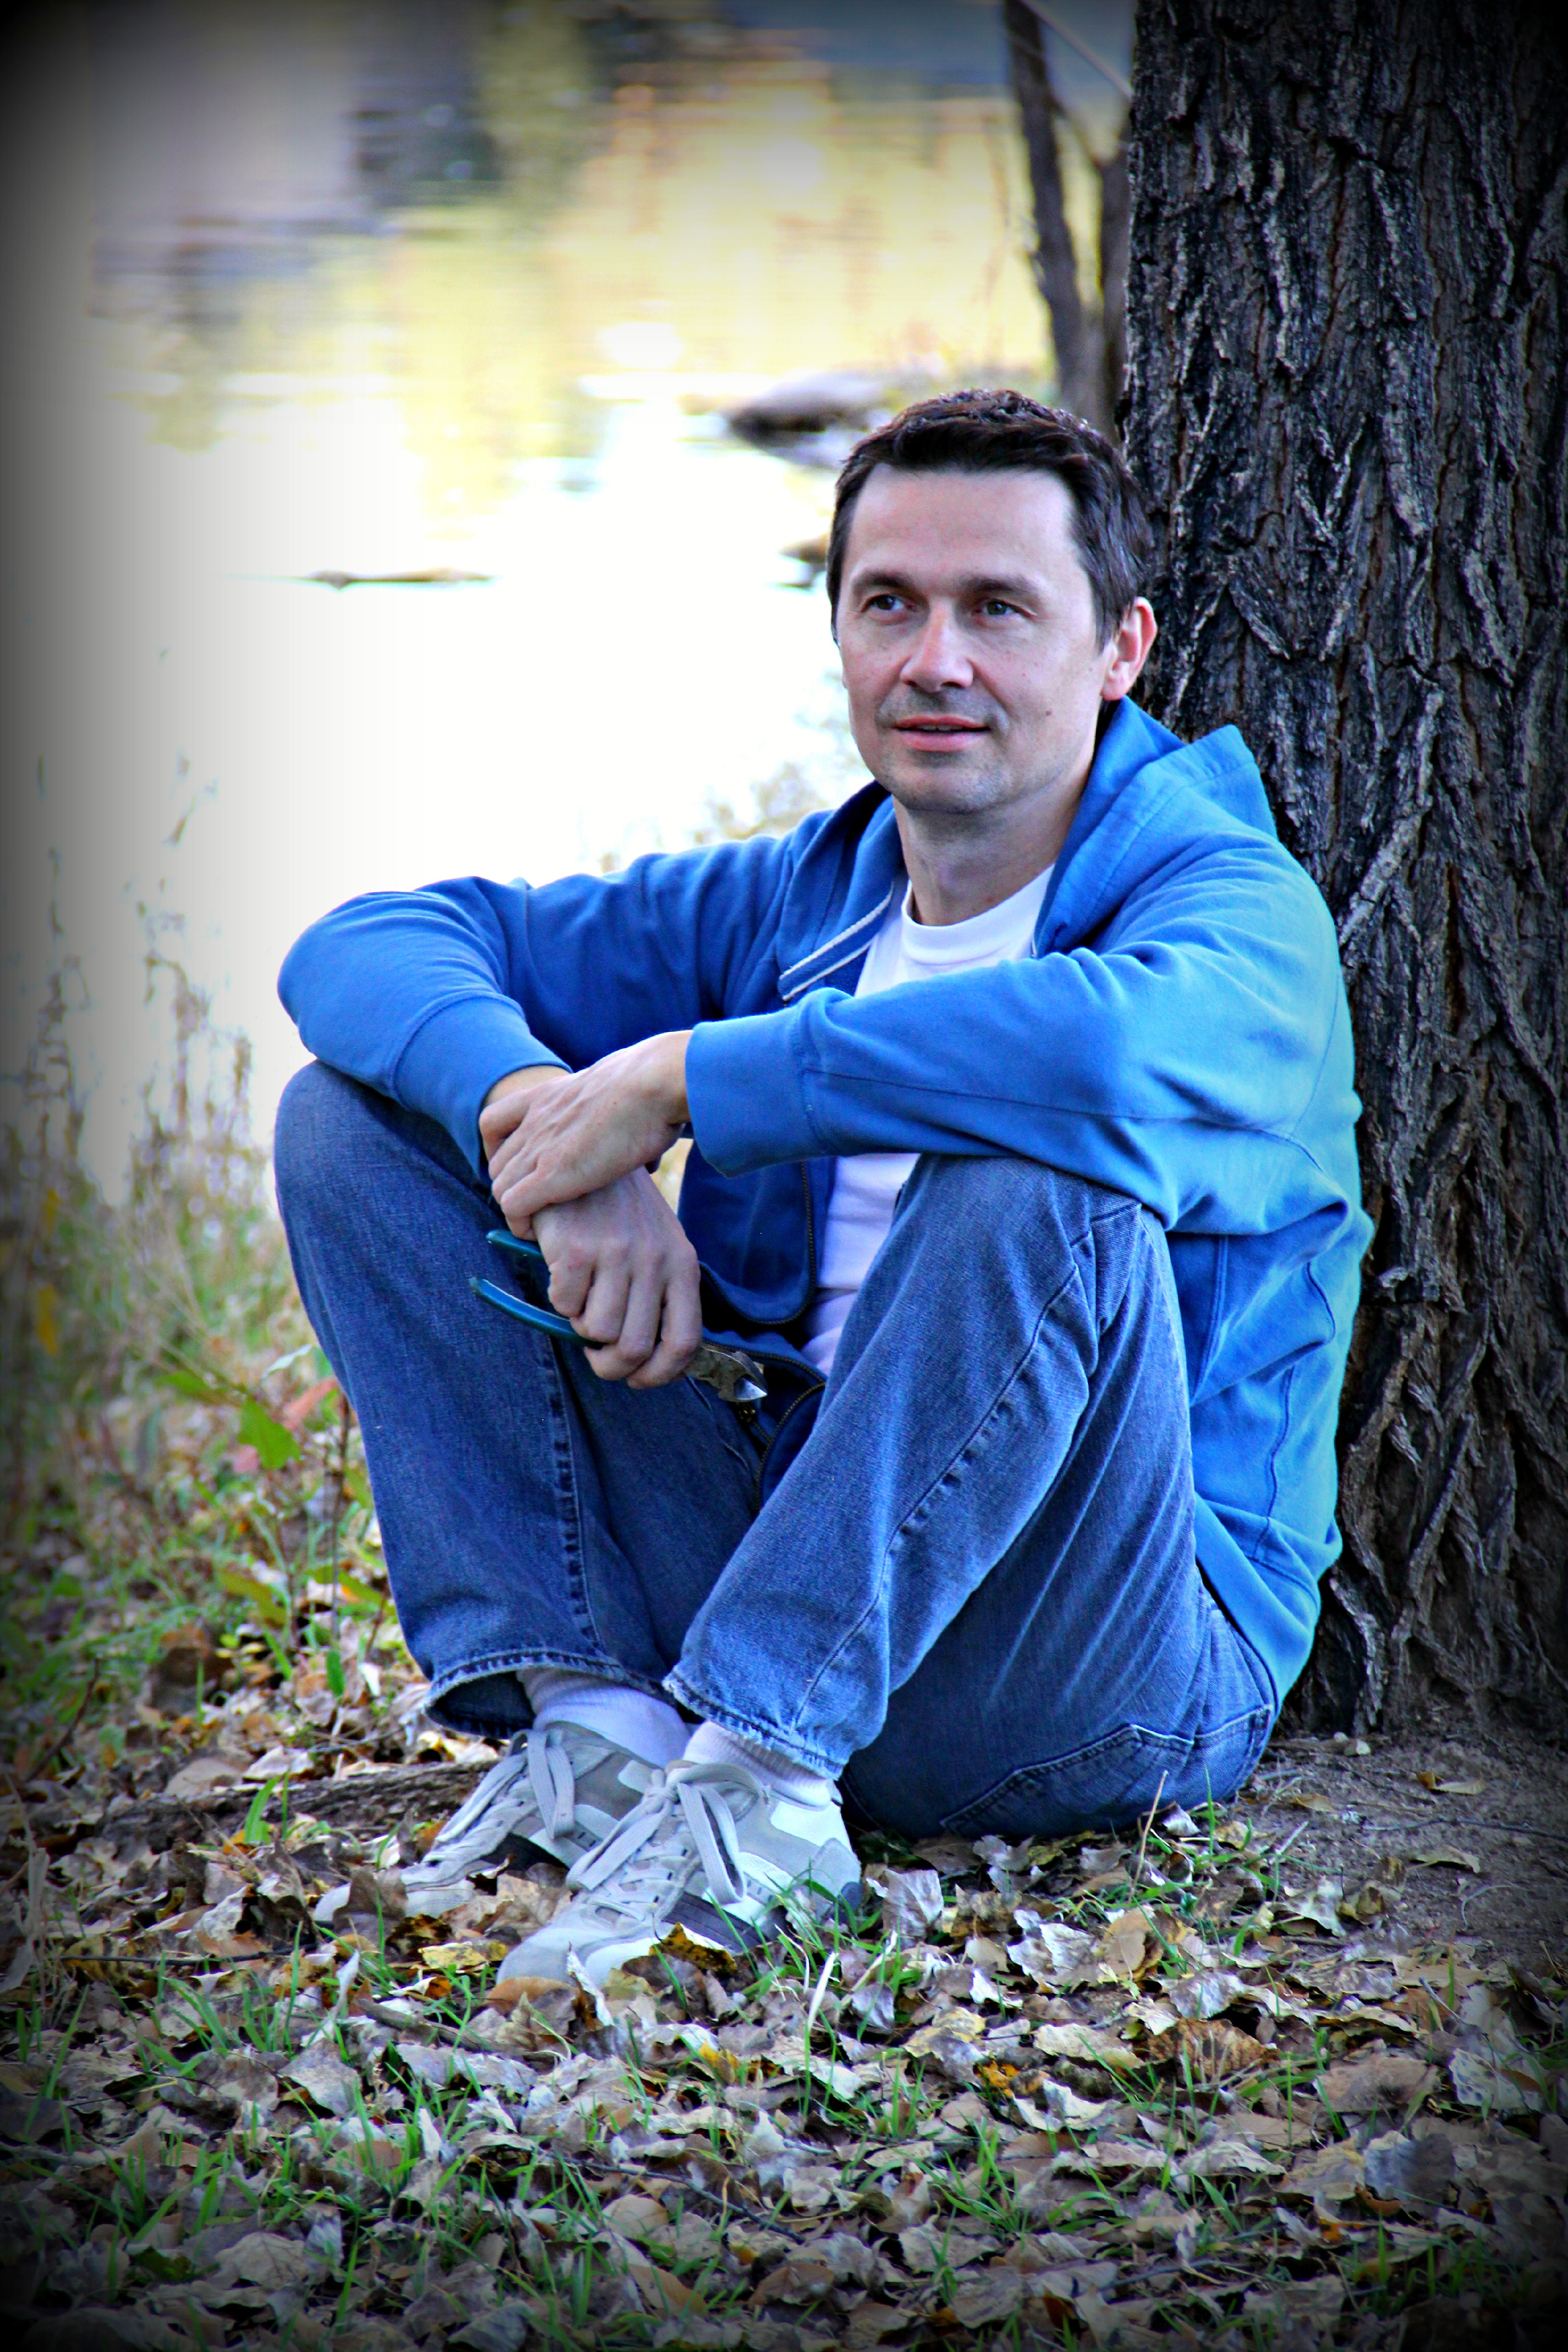
man, outdoor, person, people, photography, male, portrait, spring, color, sitting, autumn, father, blue, photograph, casual, relaxed, adult, husband, portrait photography, human positions